Samuel Hyde House

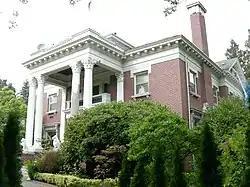
Samuel Hyde House

The Samuel Hyde House, also called the Samuel Hyde Mansion, is a two story neoclassical building at 3726 East Madison Street in Seattle, United States that had most recently been used as residence for Russia's Seattle consul general. On December 28, 1981 it was designated a Seattle landmark, and on April 12, 1982 it was listed in the National Register of Historic Places.